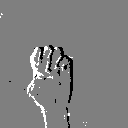
ASL letter: e